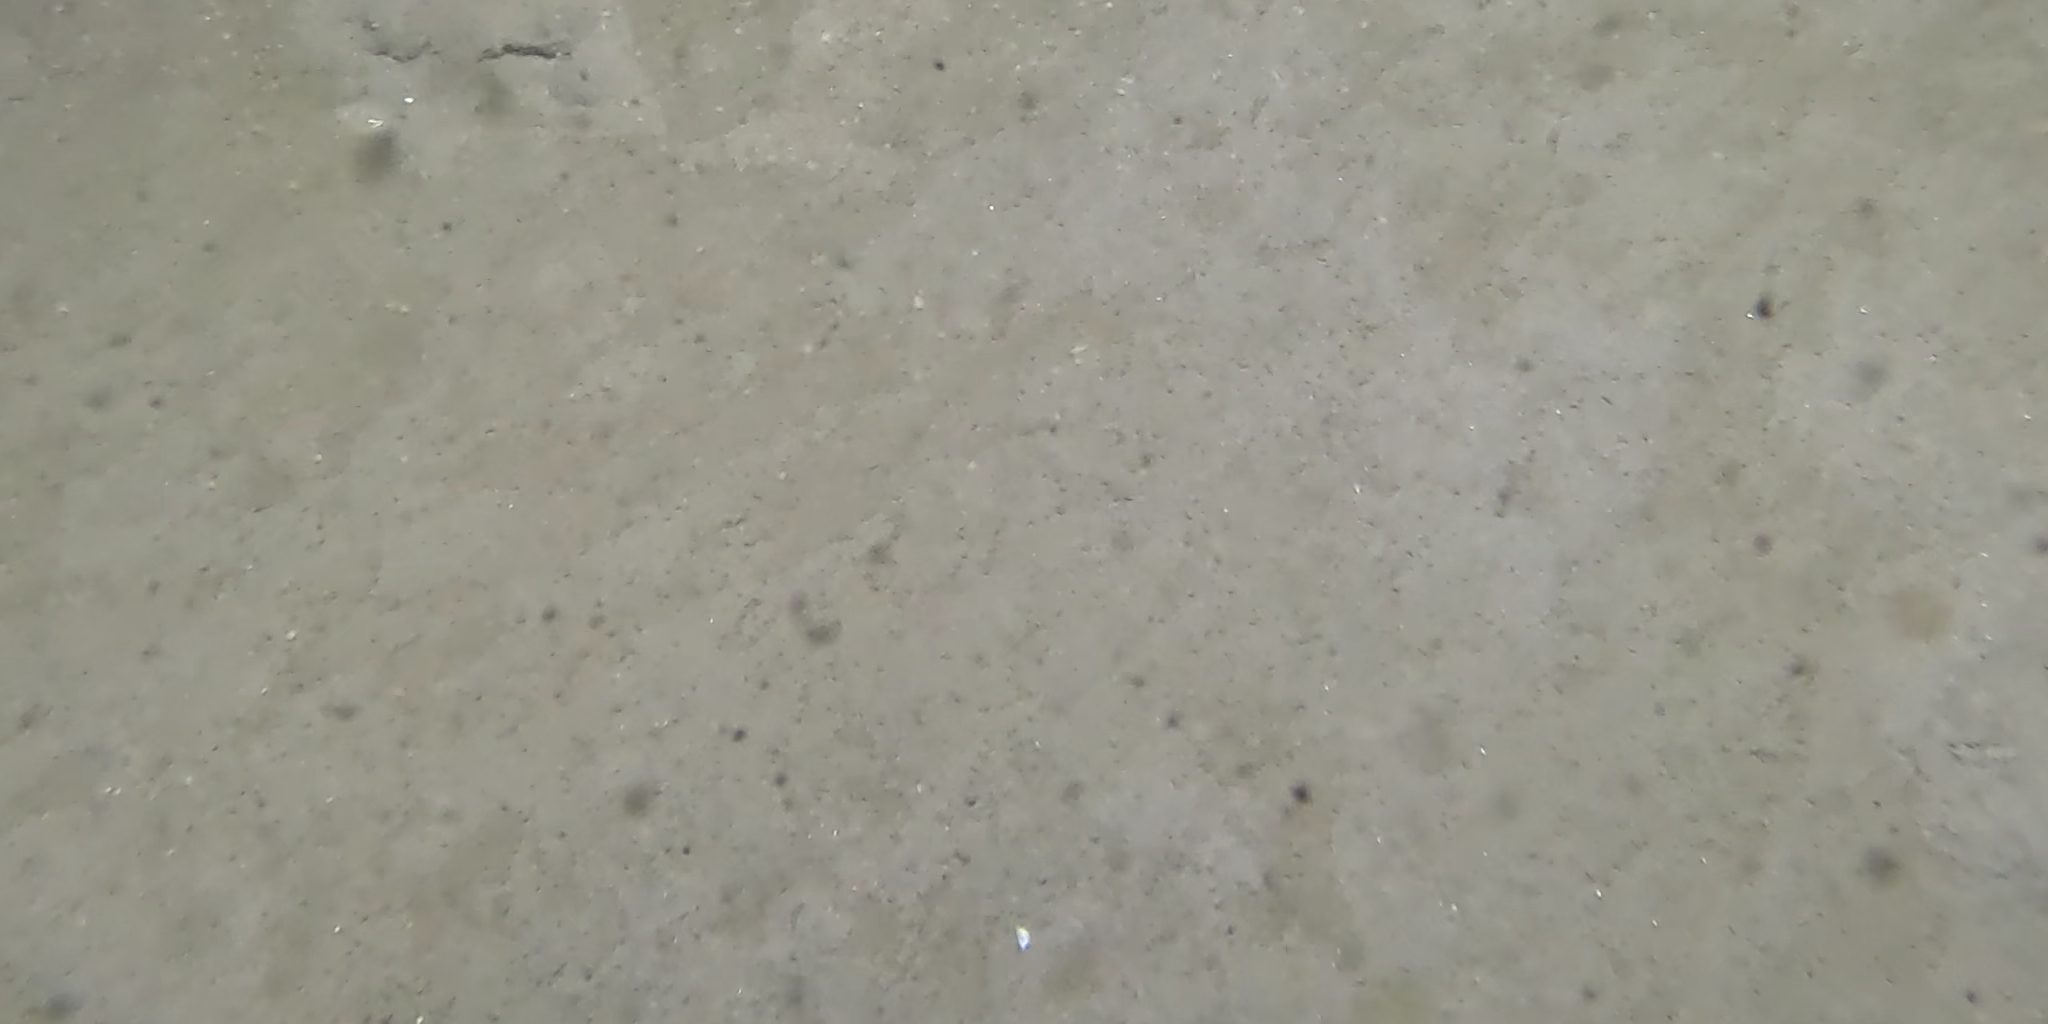
Seabed habitat: sand